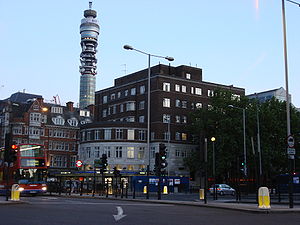
Warren Street Station / Galleri
Warren Street Station er en London Underground-station, beliggende i krydset mellem Tottenham Court Road og Euston Road. Den er på Charing Cross-grenen af Northern line, mellem Goodge Street og Euston, og Victoria line mellem Oxford Circus og Euston. Den ligger i takstzone 1 og er den Underground-station nærmest University College Hospital, da den er lige overfor den nye hovedbygning. Den ligger også meget tæt på Euston Square på Circle, Hammersmith & City og Metropolitan lines.